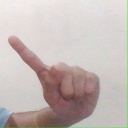
अक्षर: ए